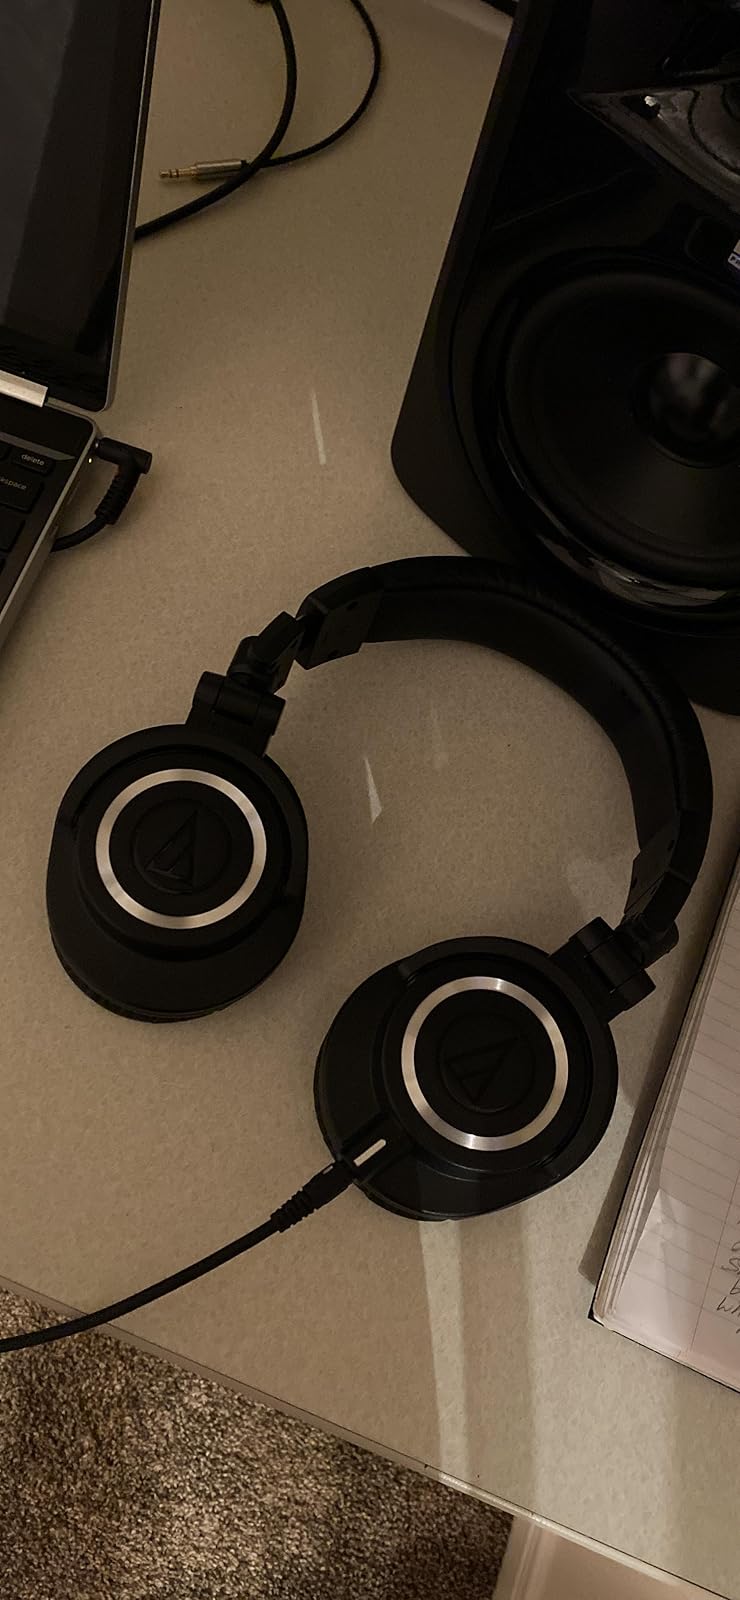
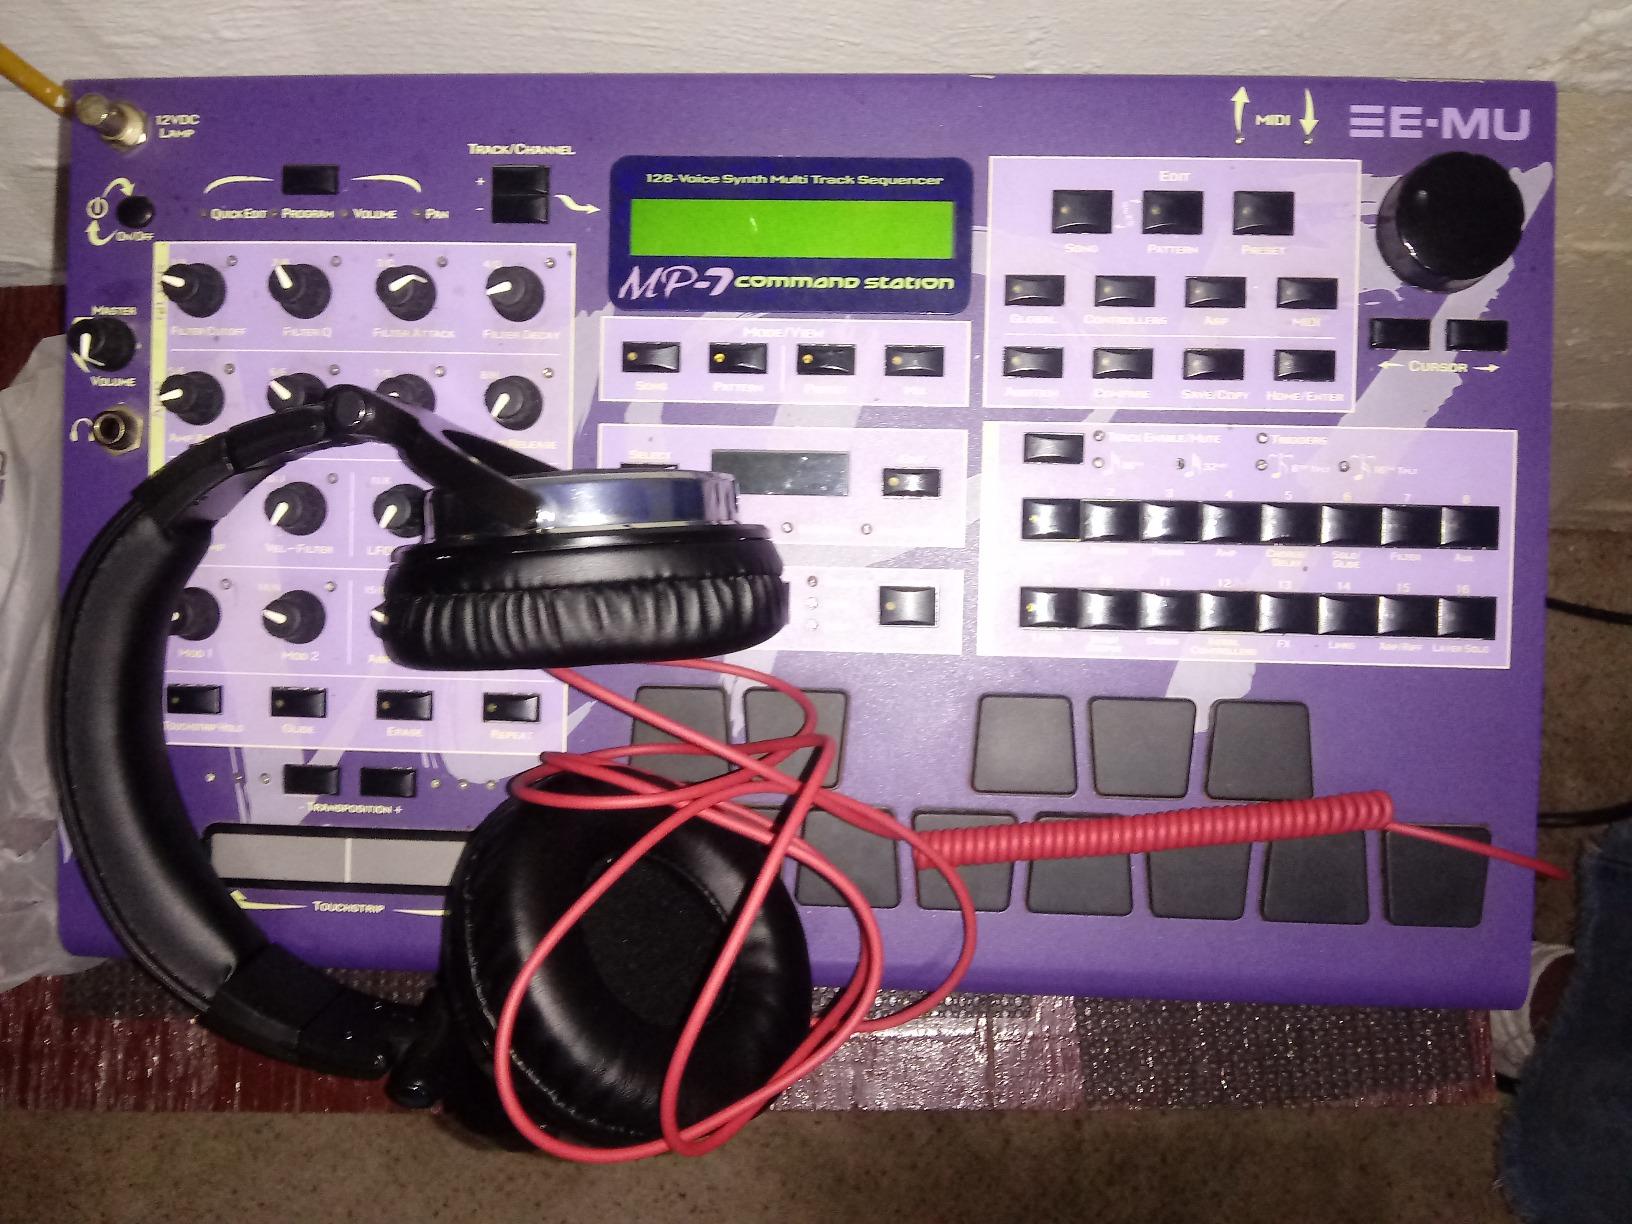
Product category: headphones
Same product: no